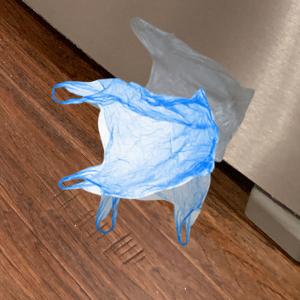
Label: plasticbags